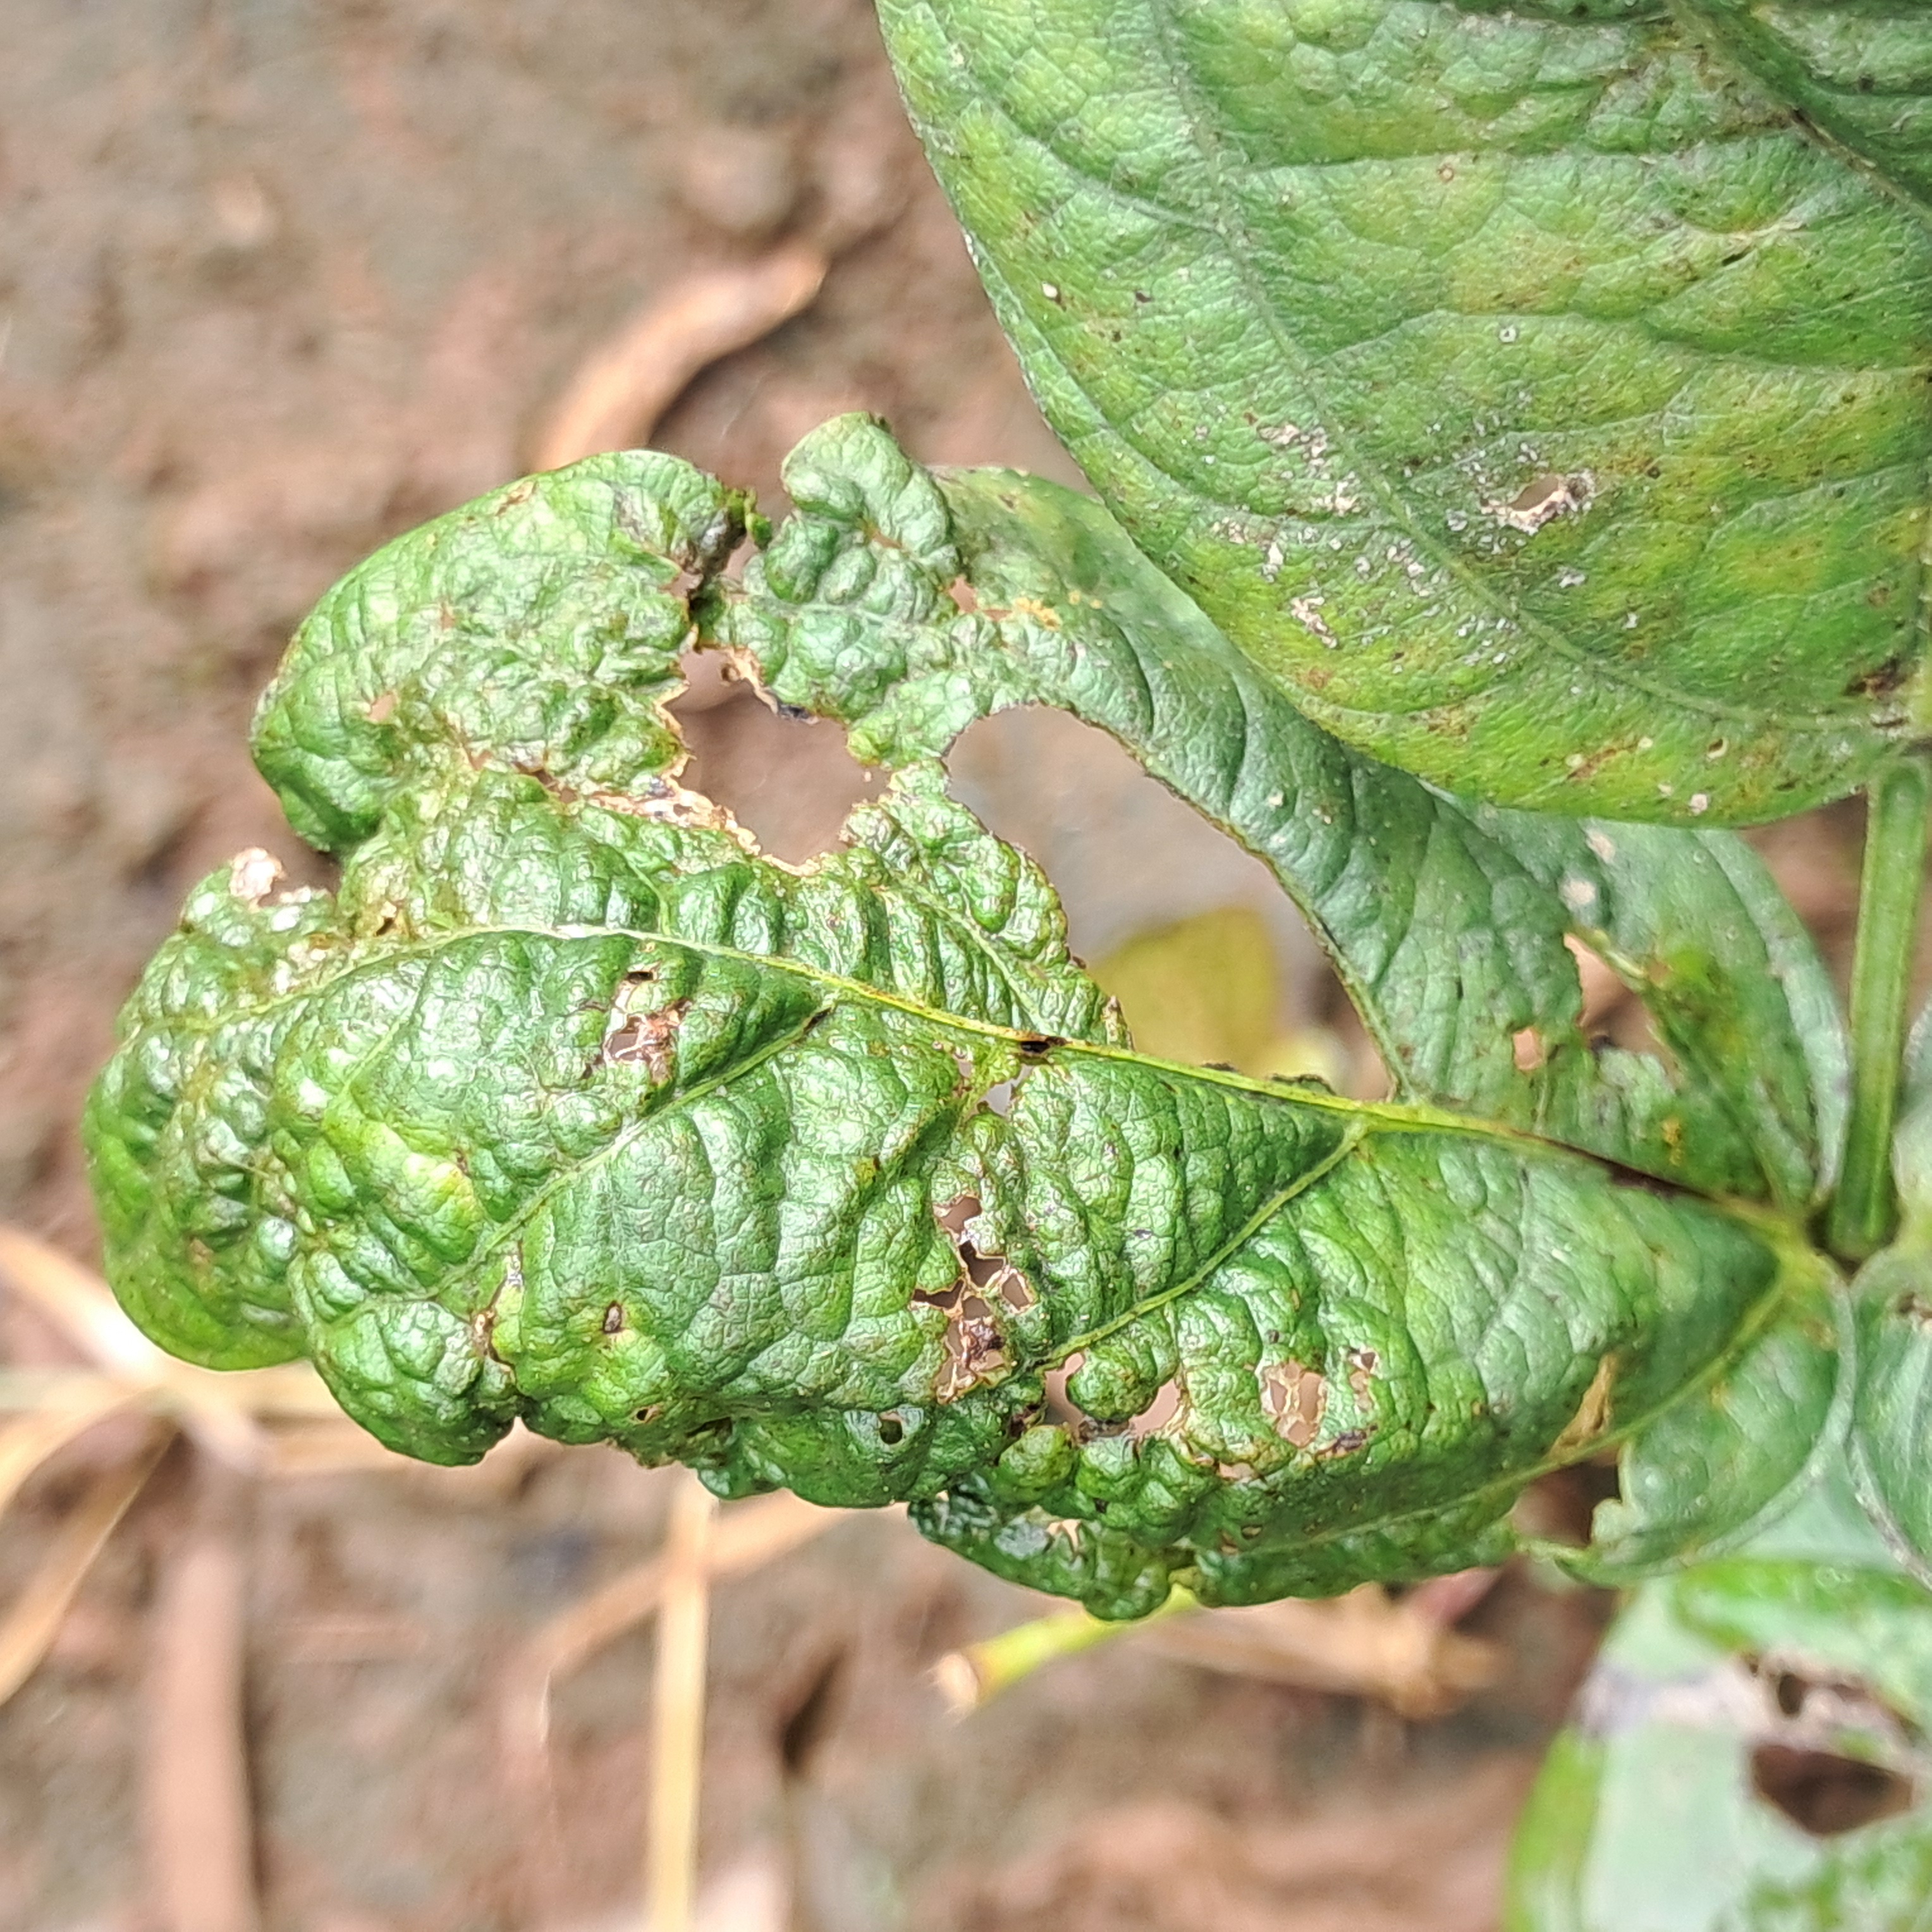
Label: Mosaic